Bodmin General railway station

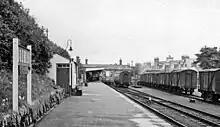
Bodmin General in 1964

The Great Western Railway opened a terminus in Bodmin on 27 May 1887, the line diverging from the Cornish Main Line at Bodmin Road. On 3 September 1888 a new line was opened to join with the Bodmin and Wadebridge line at Boscarne Junction. Bodmin General remained a terminus, so trains running through had to reverse here and retrace their journey for a few yards before bearing right just beyond the station.